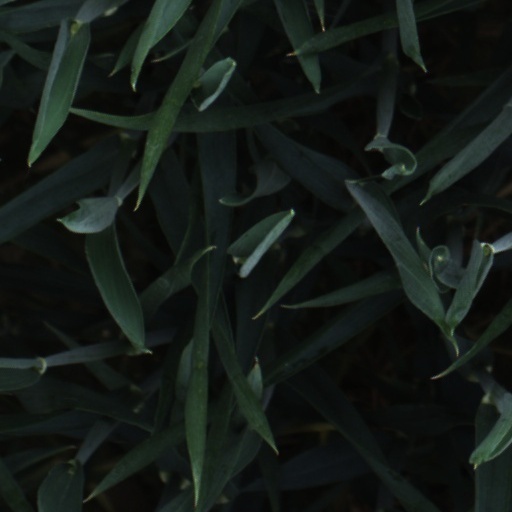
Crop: wheat